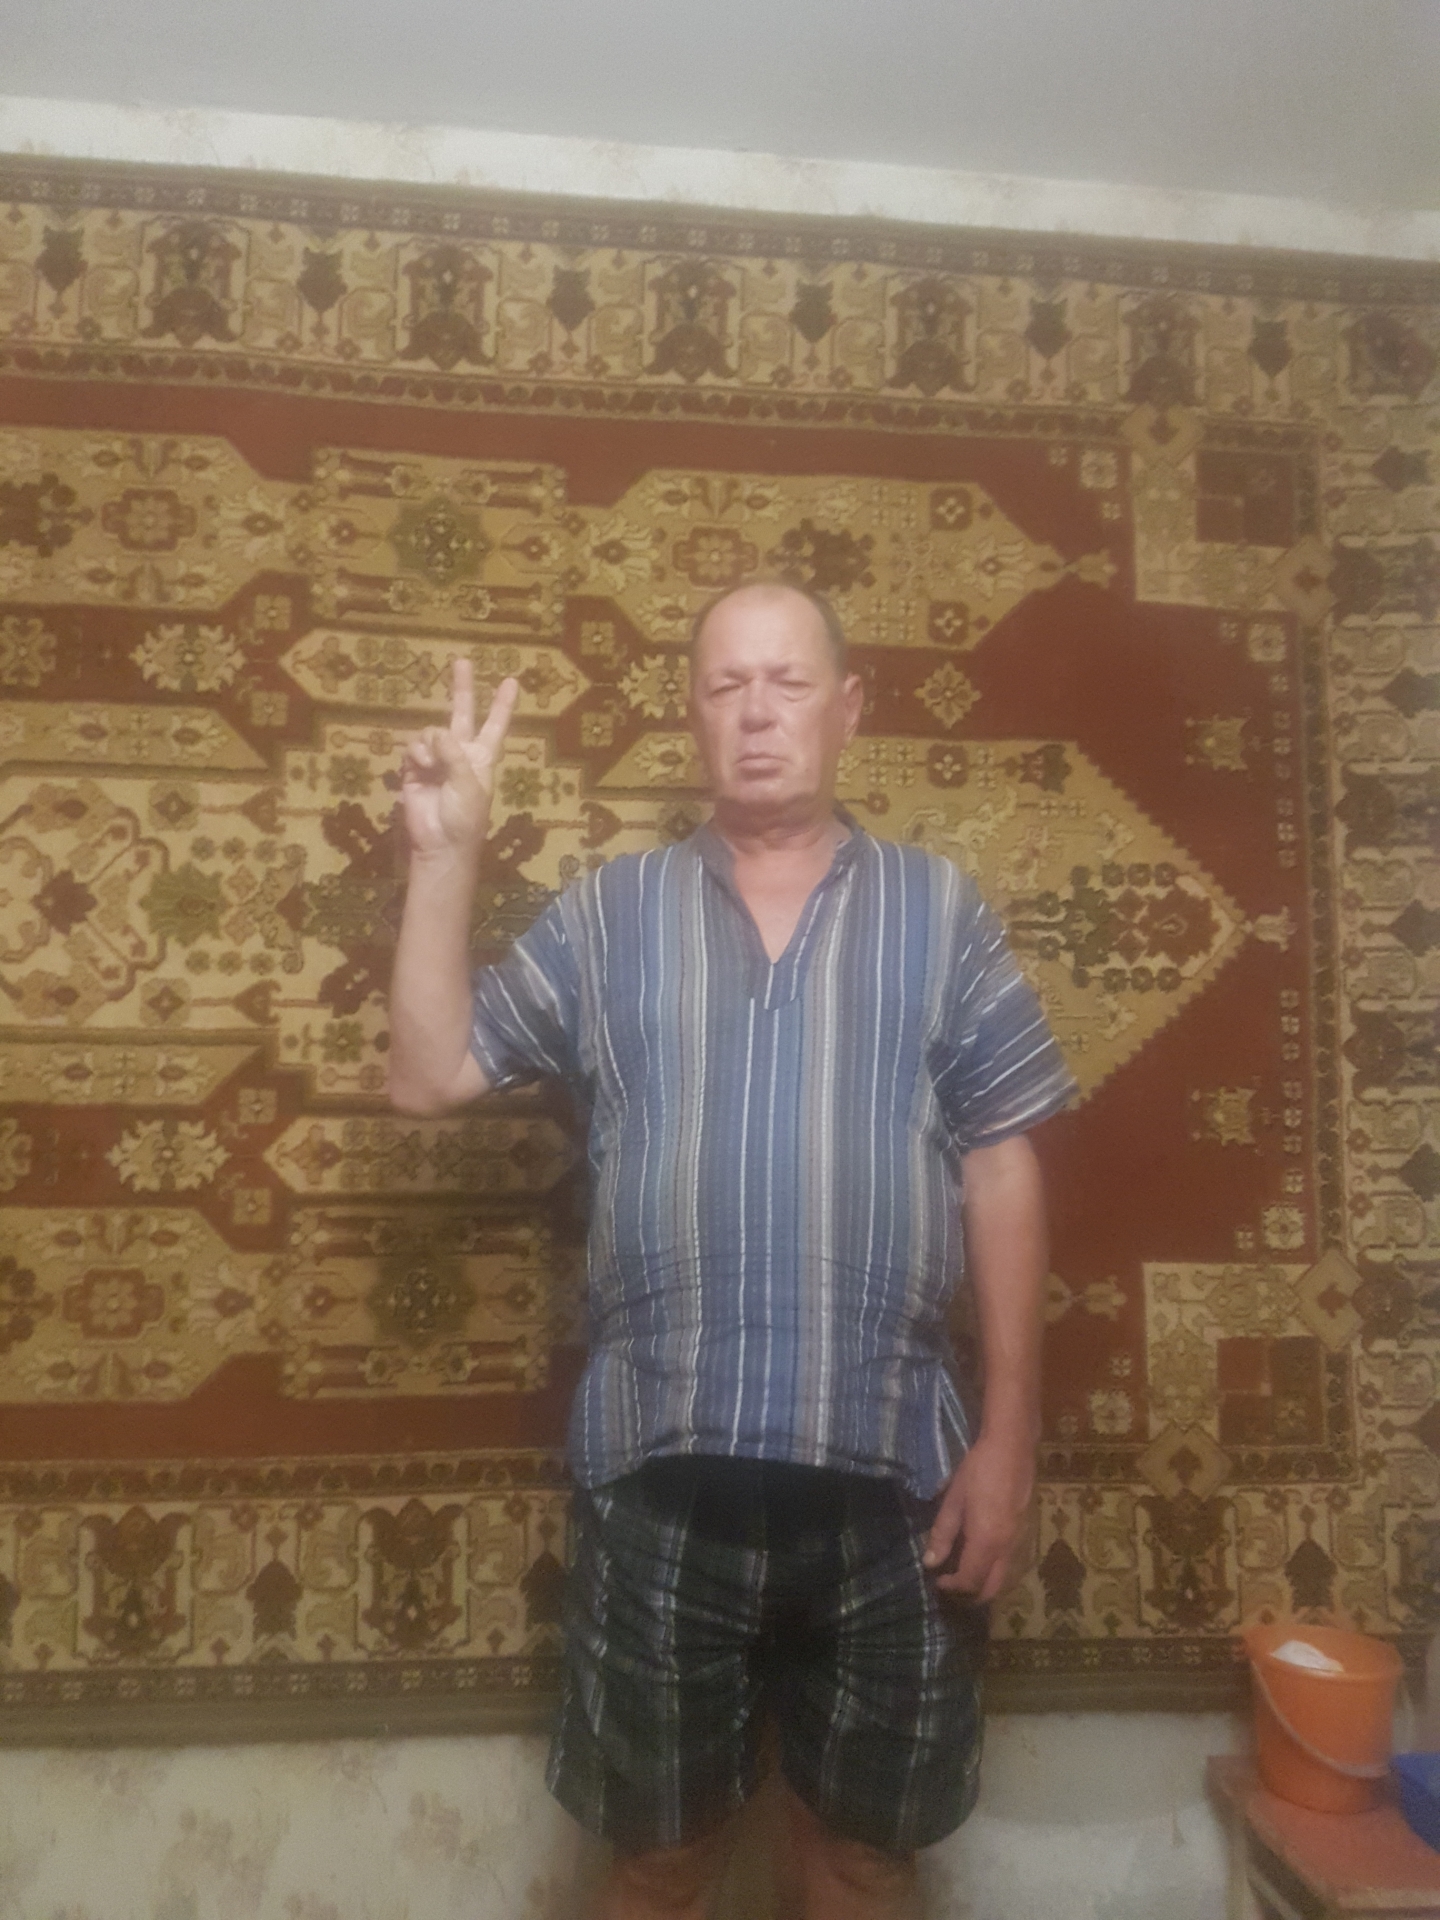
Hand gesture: peace